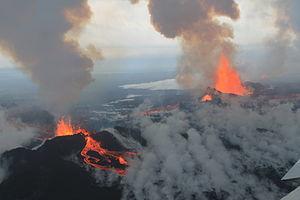
Le Bárðarbunga, toponyme islandais signifiant littéralement en français « bosse de Bárður », aussi appelé Bárðarbunga-Veiðivötn du nom d'une fissure volcanique associée au volcan central, est un volcan d'Islande situé sous le Vatnajökull, la plus grande calotte glaciaire du pays. Second plus haut volcan d'Islande, il est voisin du Grímsvötn, un autre volcan sous-glaciaire connu pour ses jökulhlaups.